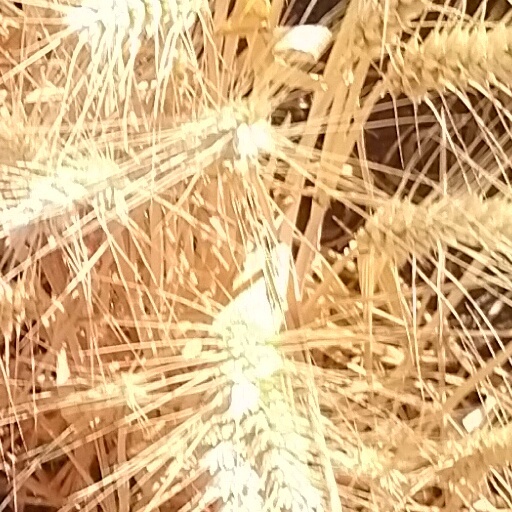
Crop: wheat